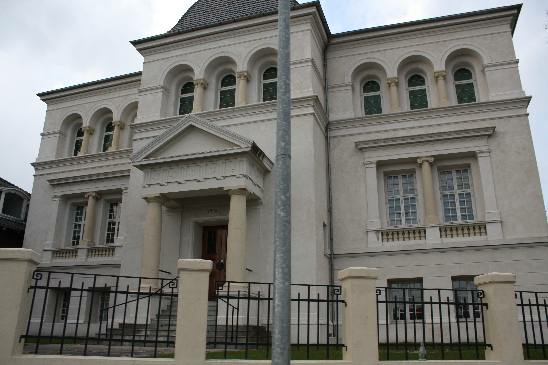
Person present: No